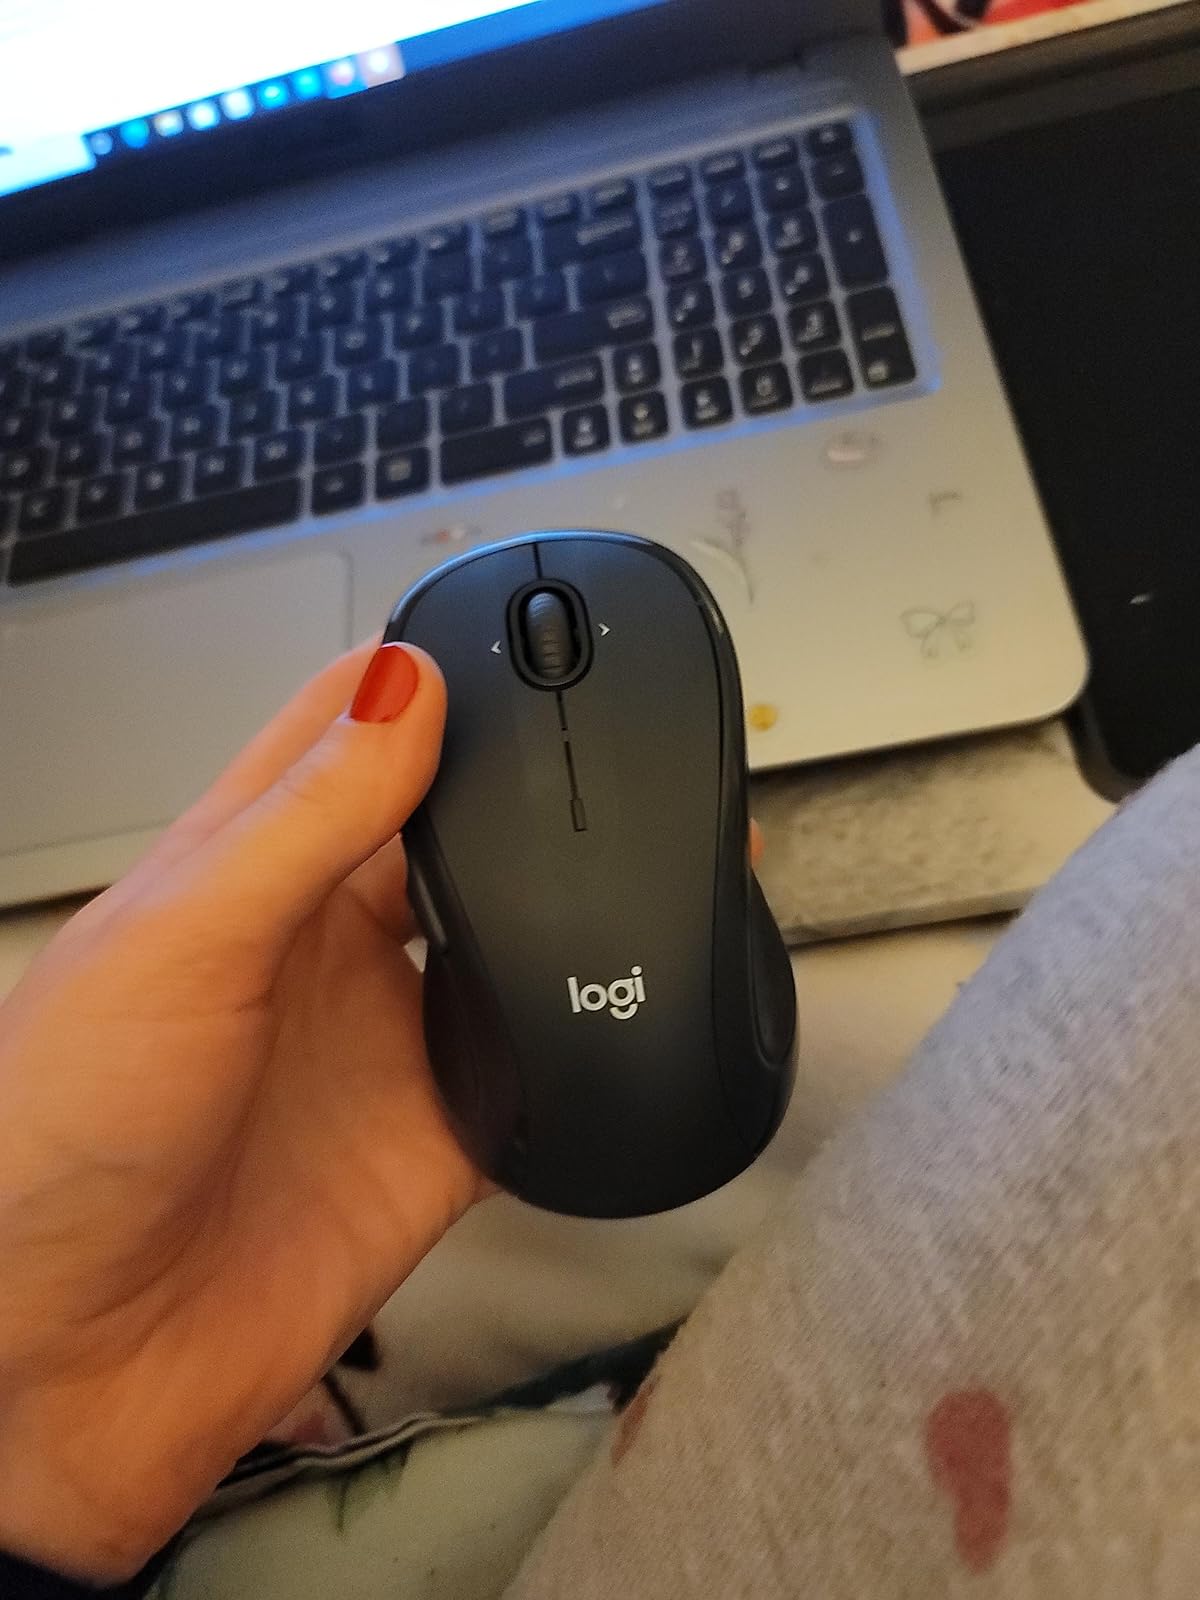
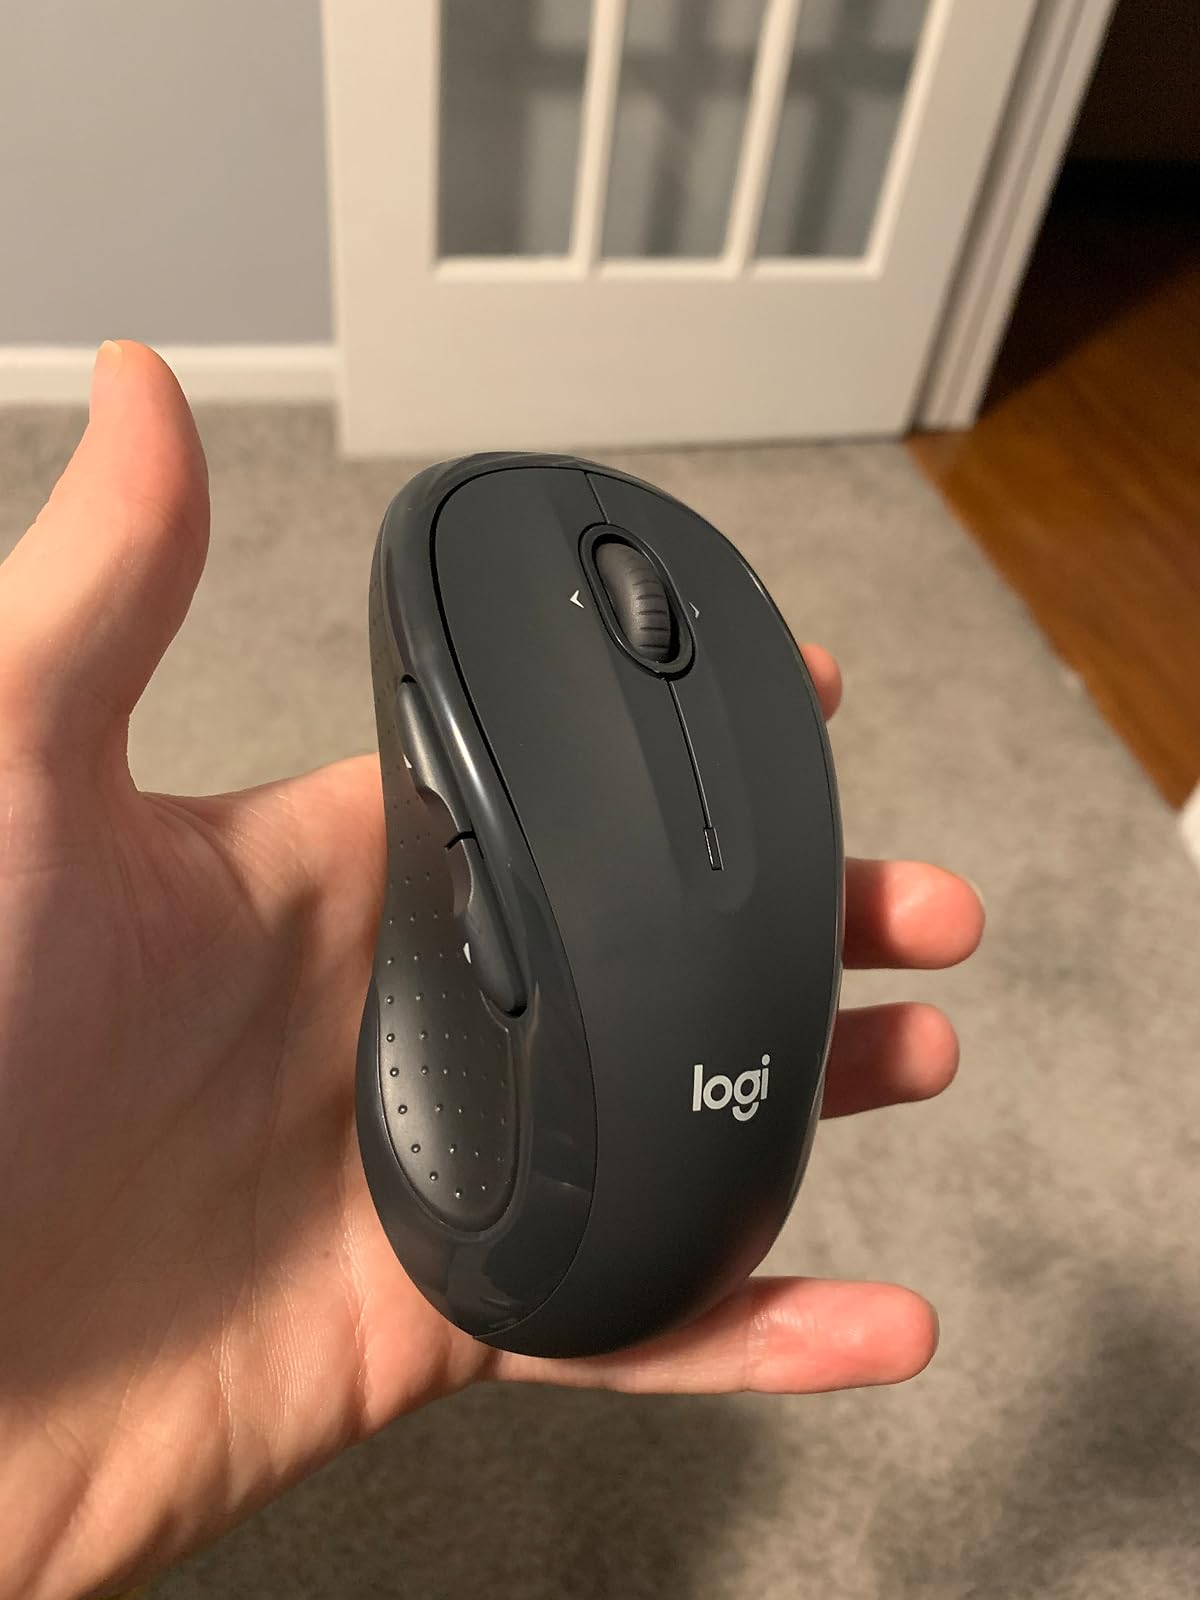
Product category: mouse
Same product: yes